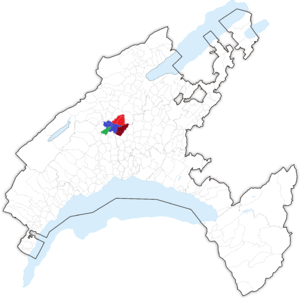
Partage de la baronnie de La Sarraz en 4 seigneuries en 1624/1626.
La seigneurie de La Sarraz est une seigneurie du Pays de Vaud en Suisse.
La famille de Gingins est une ancienne famille noble originaire de Divonne-les-Bains. Elle a possédé de nombreuses seigneuries dans le pays de Vaud, dont La Sarraz. Certains membres de la famille ont porté le nom de Gingins-La Sarraz. Plusieurs membres de la famille ont servi dans les armées de divers États européens. Les Gingins se sont éteints en 1911.